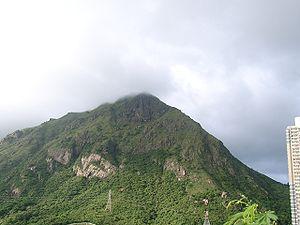
Le pic Kowloon est situé à Hong Kong, entre les districts de Wong Tai Sin et de Sai Kung. Il marque la limite de la ville de New Kowloon ; il surplombe Ngau Chi Wan à l'est et Sze Chun au nord. Culminant à une altitude de 603 mètres, le sommet est le plus élevé de New Kowloon.